Frame saw

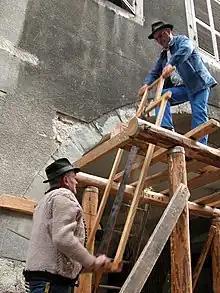
A large frame saw being used on trestles

A frame saw or sash saw is a type of saw which consists of a relatively narrow and flexible blade held under tension within a (generally wooden) rectangular frame (also called a sash or gate). They are used for cutting wood or stone. The blade is held perpendicular to the plane of the frame, so that the material being cut passes through the center of the frame. Frame saws for use with wood are rip saws operated as a hand saw or powered in a sawmill. Frame saws used for cutting stone were powered saws in stone mills.